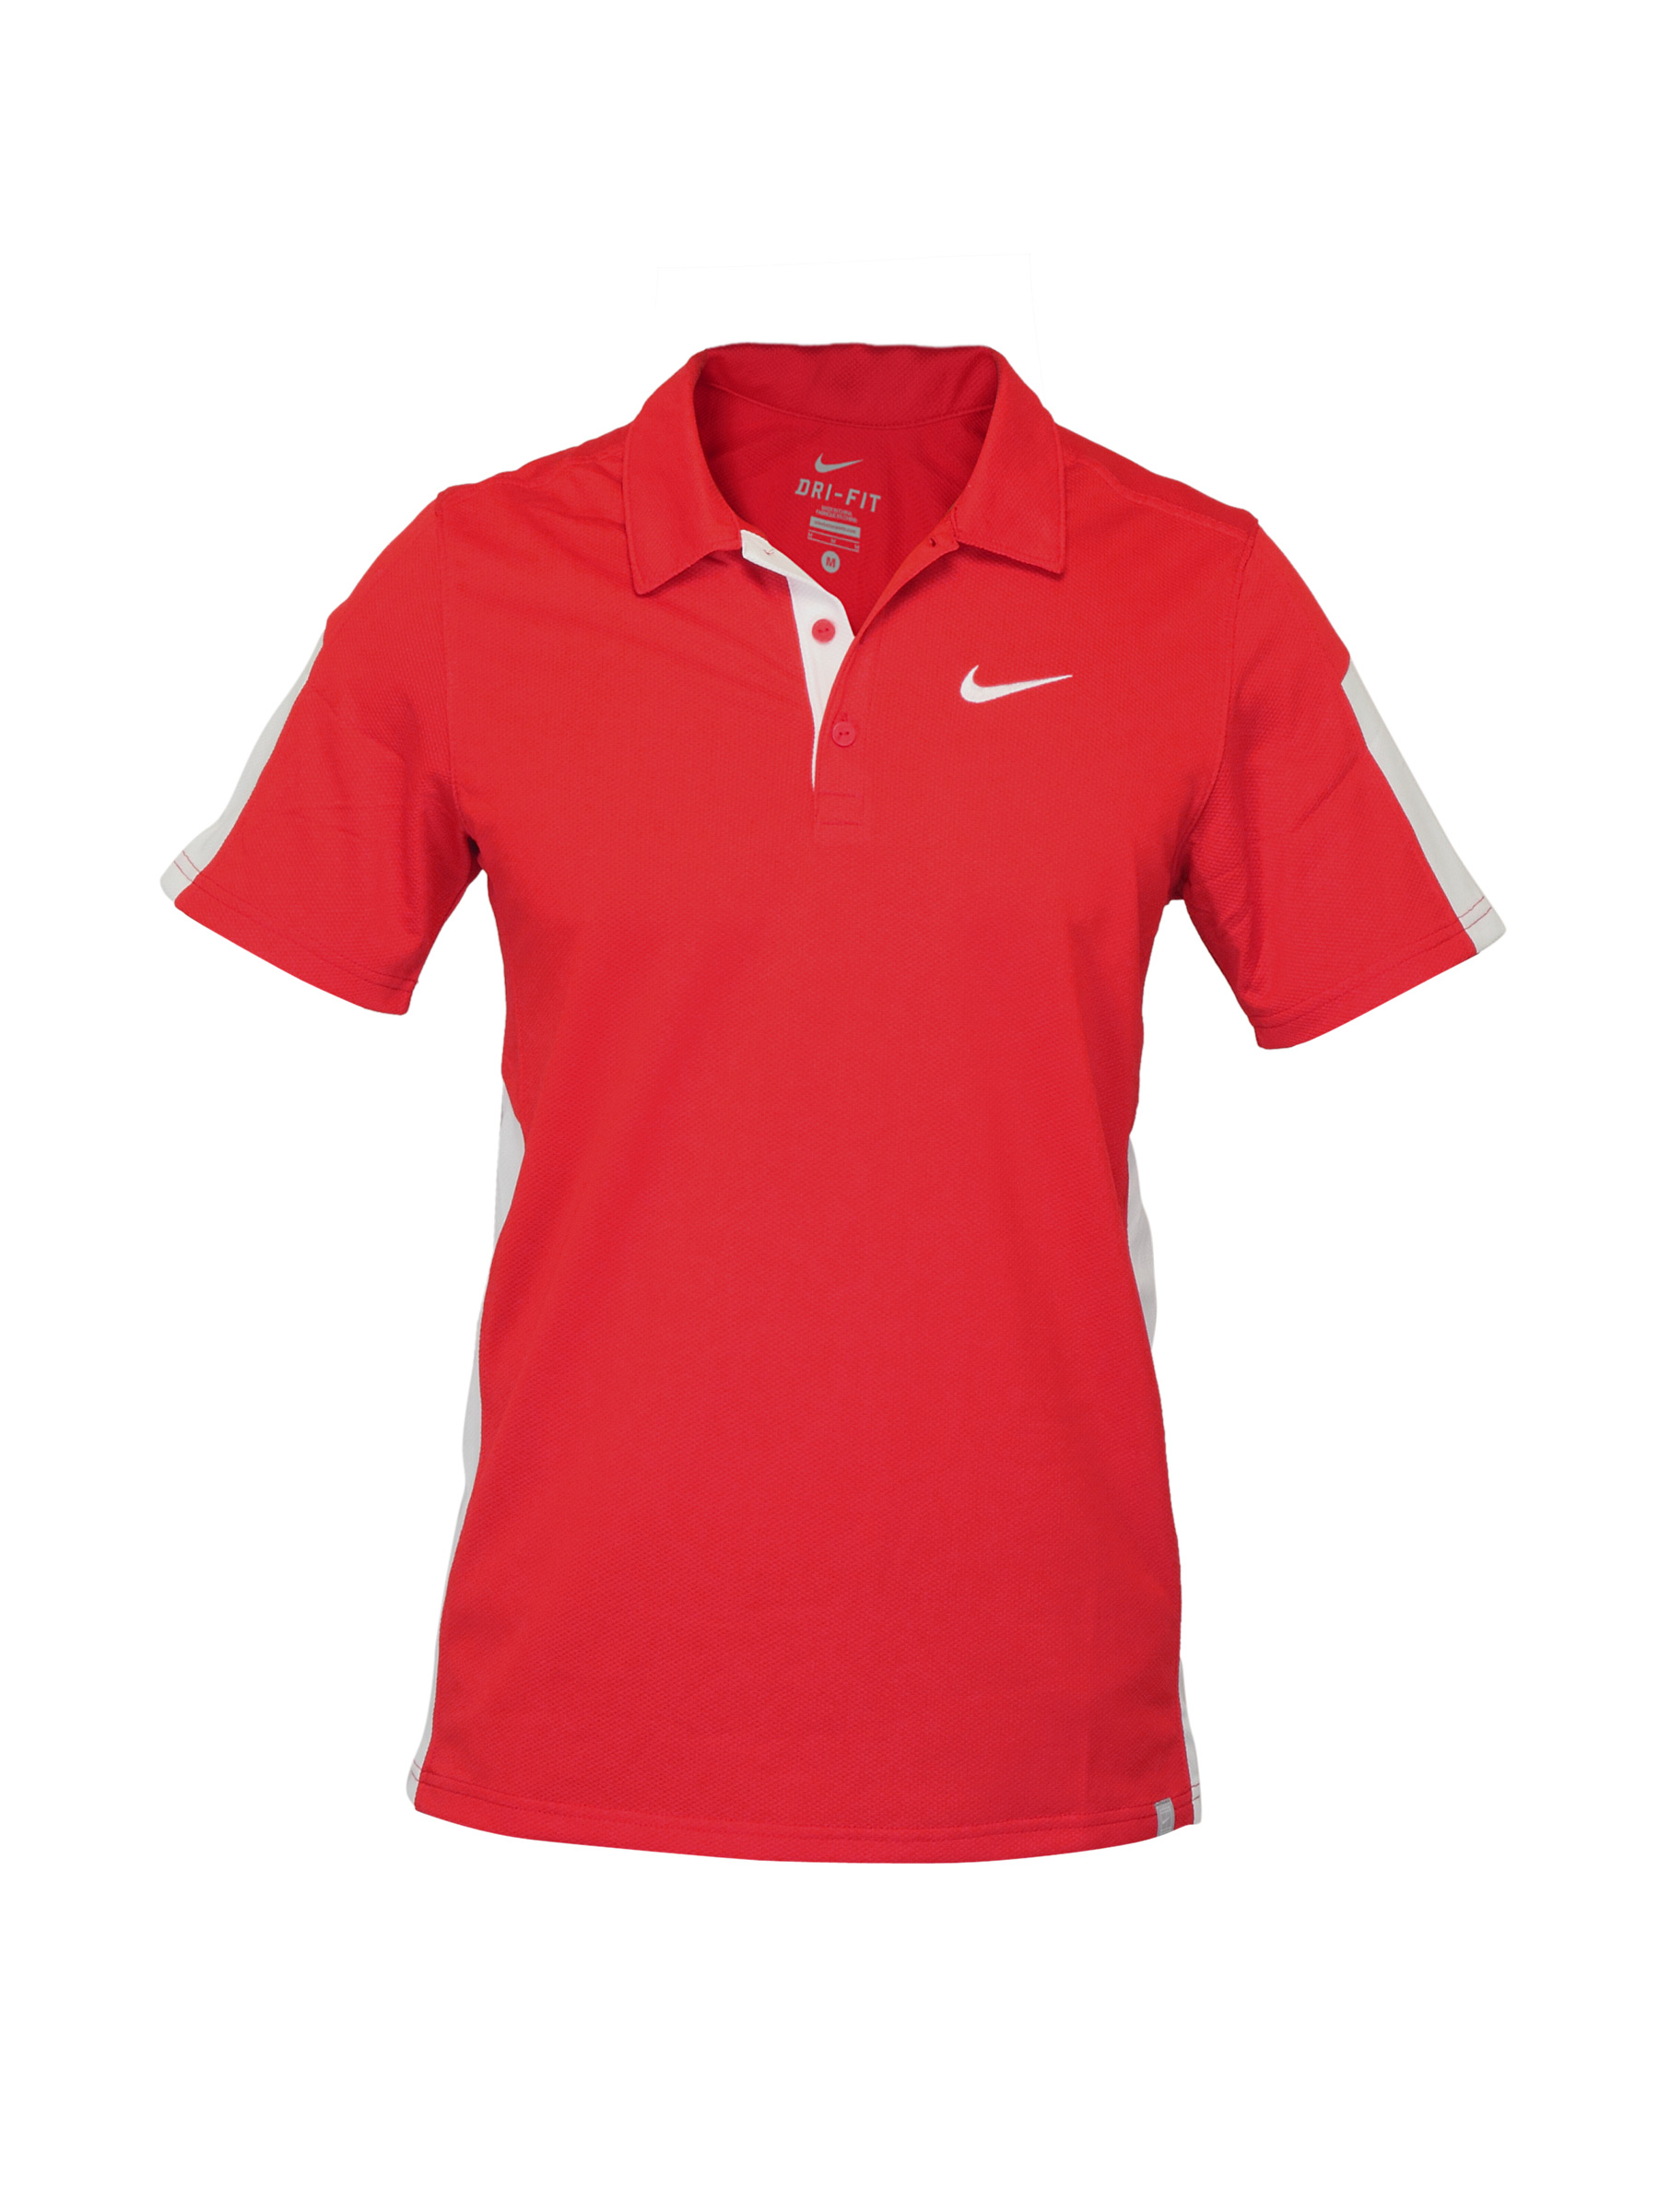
Nike Men Sphere Red Polo T-shirt
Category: Apparel / Topwear / Tshirts
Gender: Men
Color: Red
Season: Summer 2012
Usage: Sports